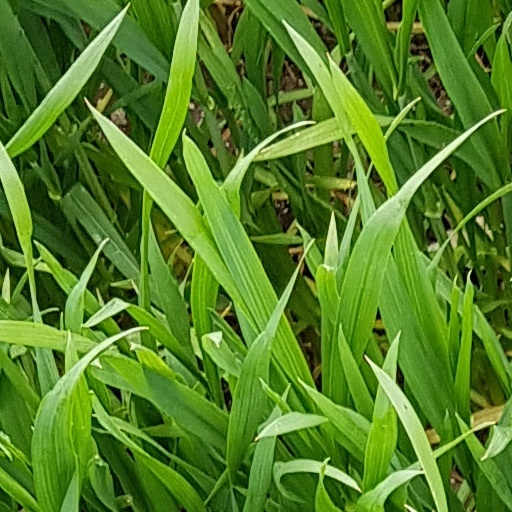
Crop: wheat